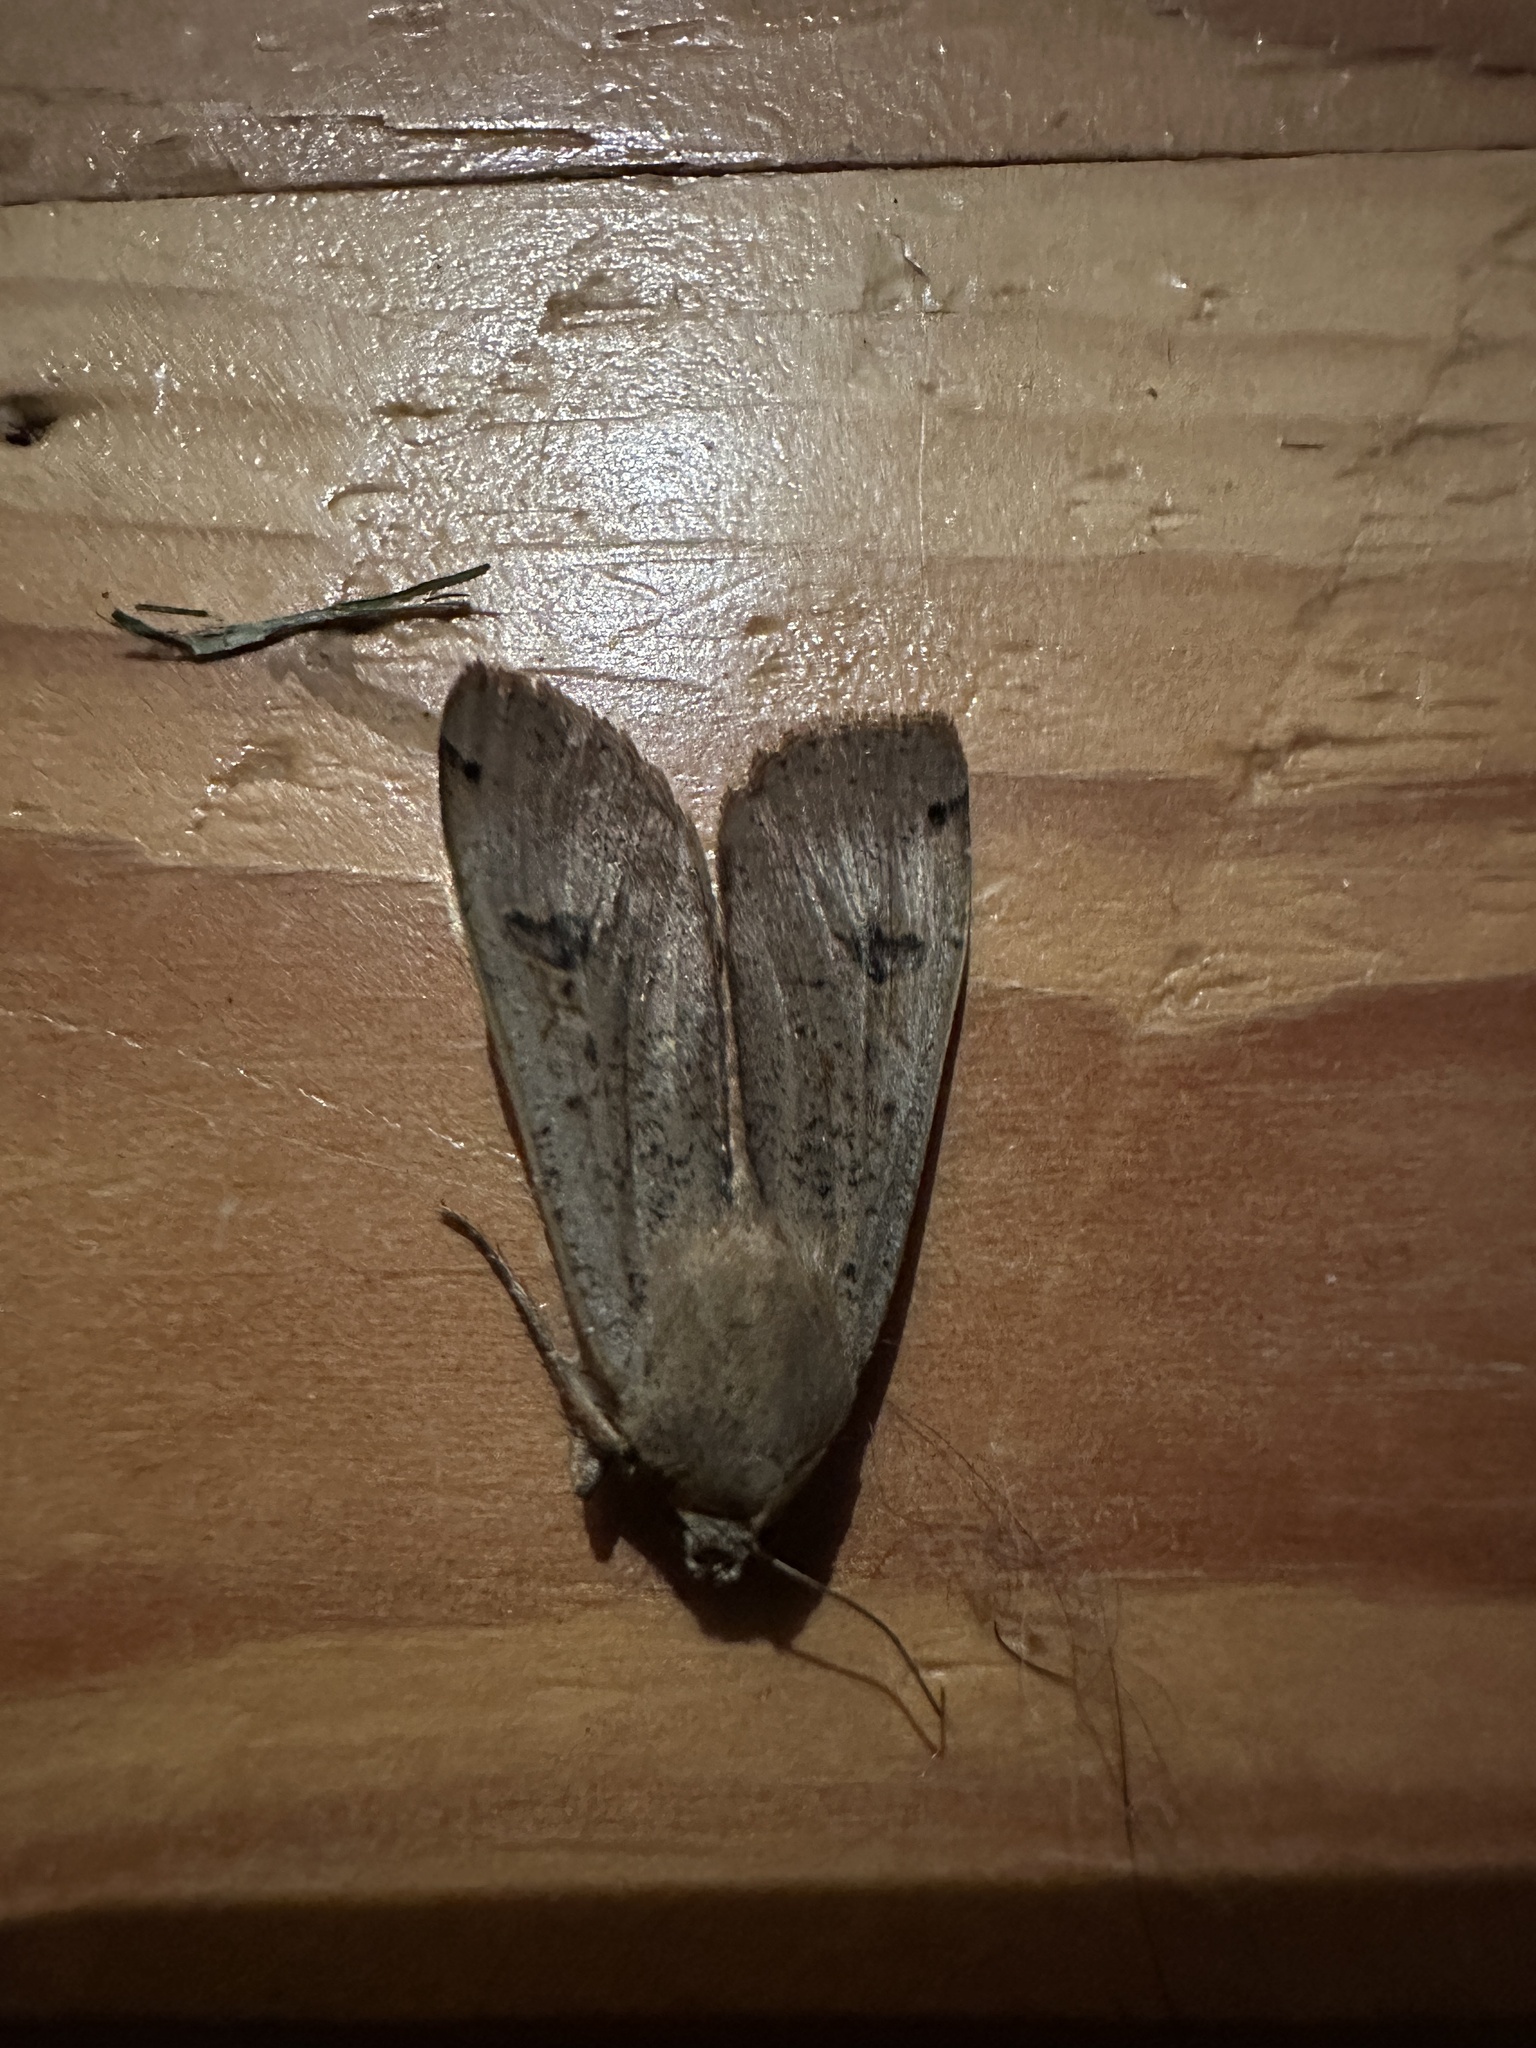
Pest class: cutworms